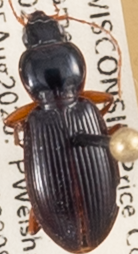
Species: Synuchus impunctatus
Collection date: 2020-08-25
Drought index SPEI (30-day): -0.528
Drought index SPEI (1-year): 2.09
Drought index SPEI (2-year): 2.09